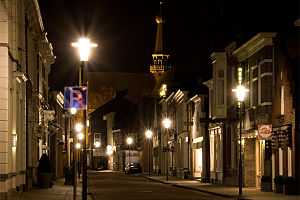
Waalwijk / Galleri
Waalwijk er en kommune og en by i den sydlige provins Noord-Brabant i Nederlandene.